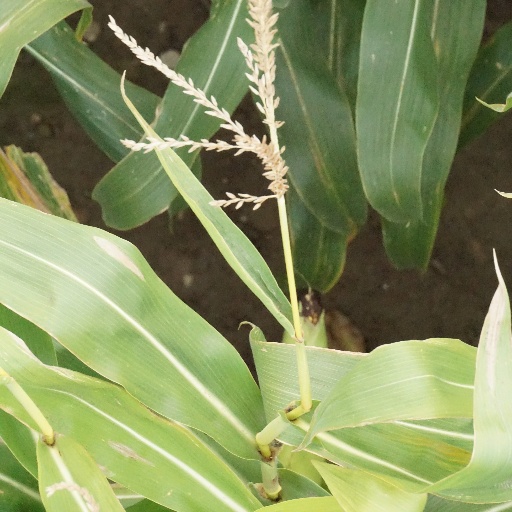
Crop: maize; corn